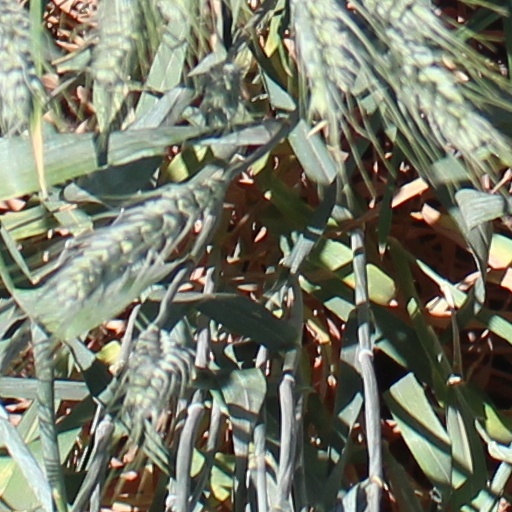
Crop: wheat